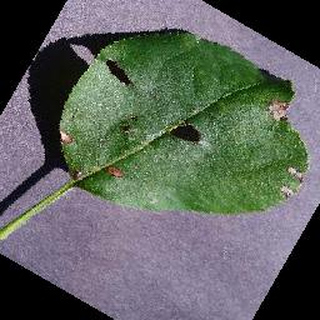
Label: apple_black_rot